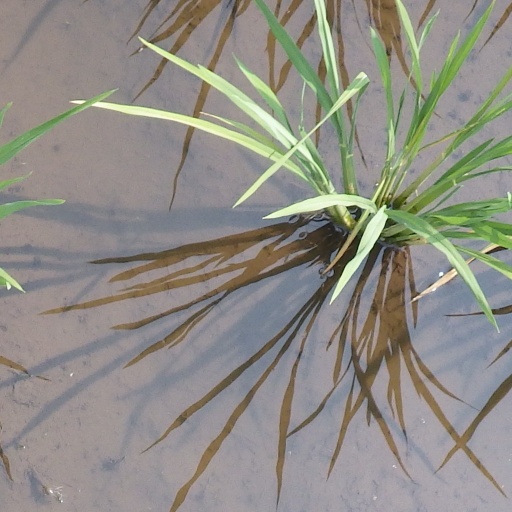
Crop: rice